Royal Commission into Misconduct in the Banking, Superannuation and Financial Services Industry

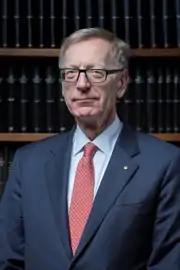
Kenneth Hayne, Royal Commissioner

On 1 December 2017 Turnbull announced the appointment of Kenneth Hayne as the sole commissioner for the royal commission.